Shenzhen

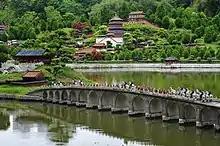
Splendid China

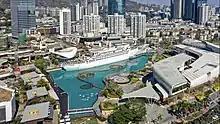
Shekou Sea World

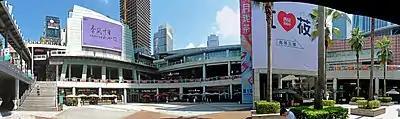
COCO Park

Tourism is gradually growing as an important industry for Shenzhen. Shenzhen has been ranked second on the list of 'top 10 cities to visit in 2019' by Lonely Planet. The Shenzhen administration in its "12th Five-Year Plan for Tourism Development of Shenzhen" had focused on turning the city into an international tourist hub, with emphasis on the city's scientific, fashion, and industrial elements. The Shenzhen tourist industry is claimed by the local administration in having a strong development advantage, due to the city being one of the tier-one cities in China, as well as being known for its coastal resources, climate environment, capitalist economy, and technological innovation.